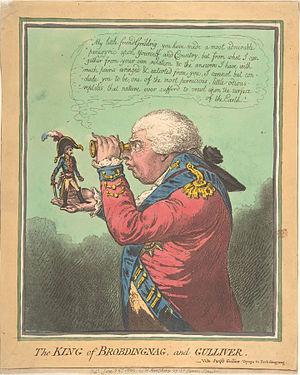
George III fut roi de Grande-Bretagne et roi d'Irlande à partir du 25 octobre 1760 jusqu'à l'union des deux pays le 1ᵉʳ janvier 1801 ; il devint alors roi du Royaume-Uni de Grande-Bretagne et d'Irlande. Il fut également prince-électeur de Hanovre au sein du Saint-Empire romain germanique puis roi de Hanovre à partir du 12 octobre 1814.